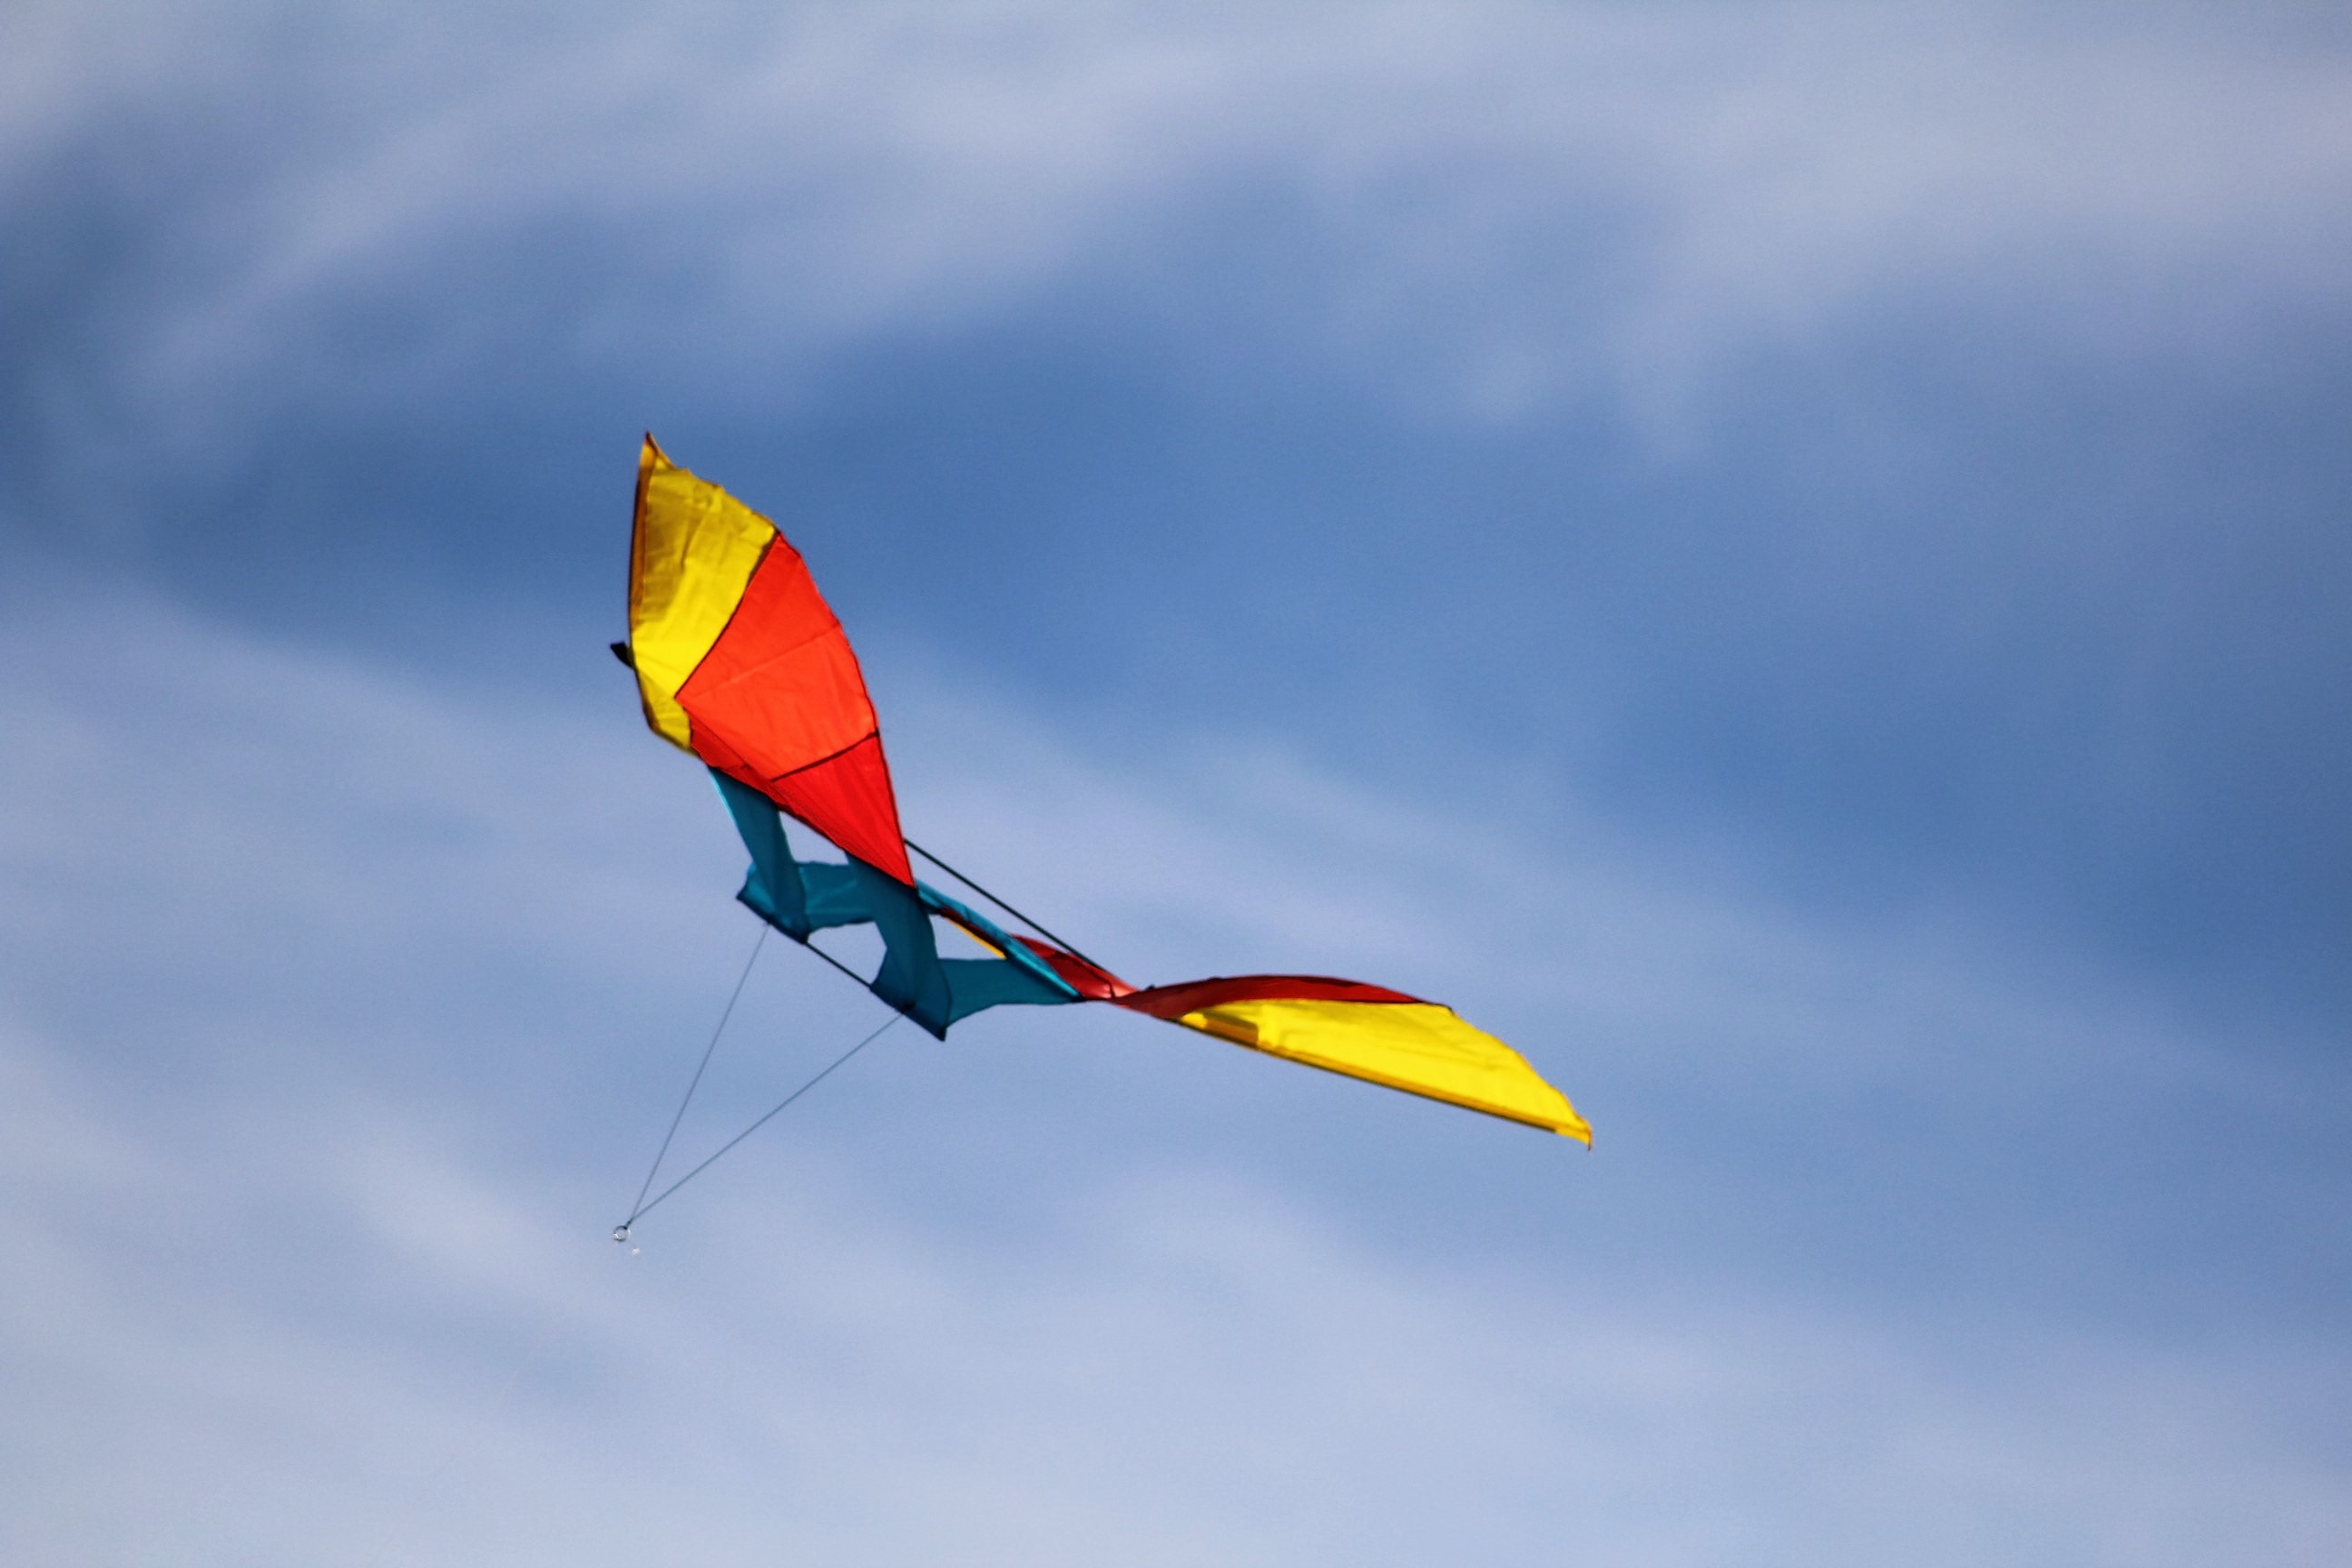
wing, sky, wind, fly, kite, autumn, blue, colorful, extreme sport, toy, clouds, sports, windy, dragons, dragon rising, herbstwind, atmosphere of earth, windsports, kite sports, individual sports, sport kite